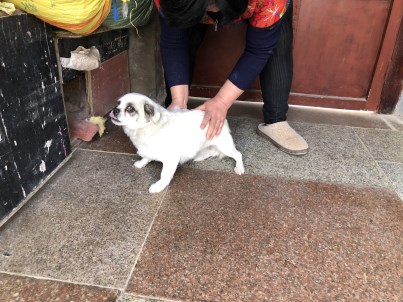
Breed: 7449-n000128-teddy